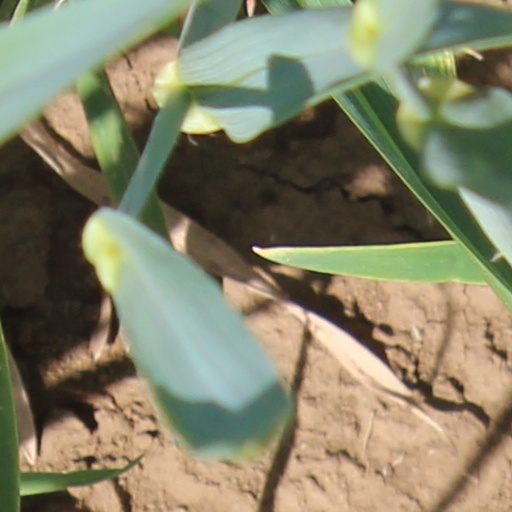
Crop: wheat